Portuguese Macau

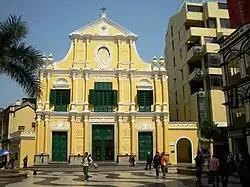
Church of St. Dominic, among Macau's oldest, and where the first modern newspaper in China, "A Abelha da China" was published.

Macau also became an important point of departure for Catholic missionaries to different countries in Asia, namely China and Japan. In addition to evangelization, these missionaries, especially the Jesuits, also promoted ethical, cultural, and scientific exchange between the West and the East; and contributed in an important way to the development of Macao. Belchior Carneiro Leitão, the first Governor of the Bishopric of Macau, founded, in 1569, the first hospital in Macau, Hospital dos Pobres (later to be called "Hospital de São Rafael"), and the first European institution charity in this region, the Santa Casa da Misericórdia. These religious Catholics also contributed to the development of social assistance, creating orphanages and even a leper colony, and education in Macau.